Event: Nepal Earthquake
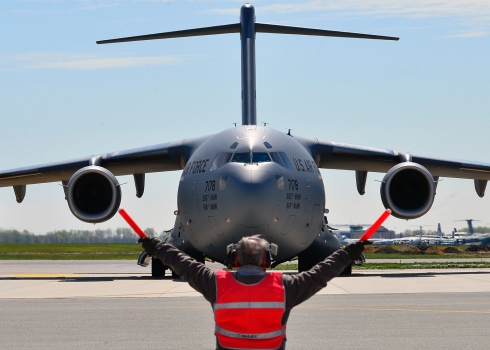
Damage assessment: no_damage